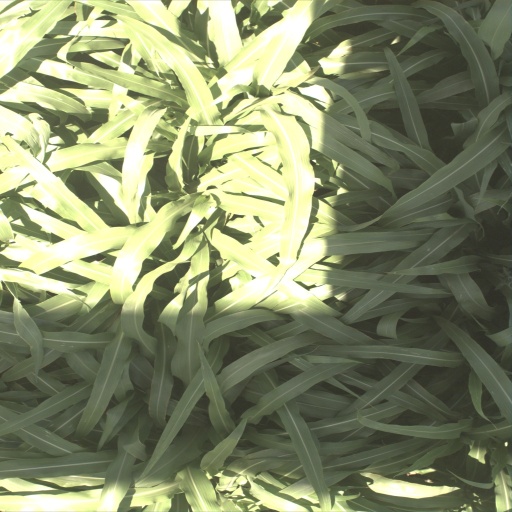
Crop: sorghum